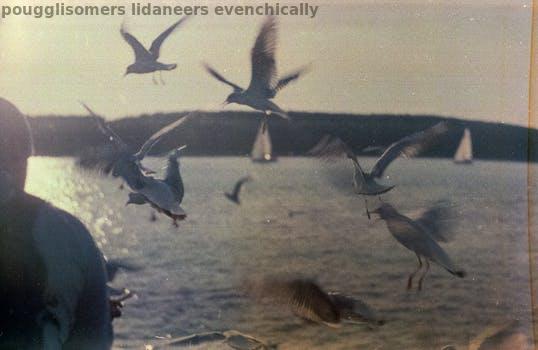
Label: Watermark